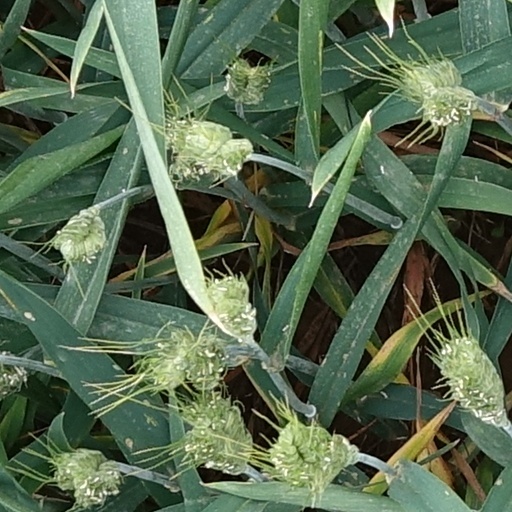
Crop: wheat